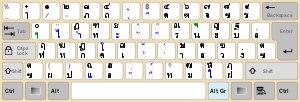
La disposition des touches d'un clavier de saisie permet de saisir les caractères de l'alphabet d'une langue sur une machine à écrire, un clavier d'ordinateur et sur certains appareils électroniques plus récents. La plupart des pays utilisent une ou plusieurs dispositions adaptées.